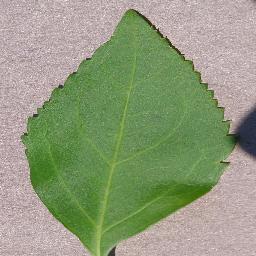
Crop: cherry
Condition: (including_sour)_healthy